BBC Elstree Centre

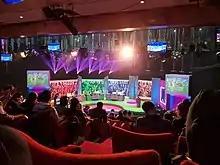
"The Big Fat Quiz of the Year" set in Studio D

The exterior set for the fictional East London setting Albert Square in "EastEnders" is located in the permanent backlot at . Originally constructed in 1984, the set is outdoors and open to the elements; by 2010, it was looking increasingly shabby. It was rebuilt for compliance with the requirements of high-definition television on the same site in 2013–2014, using mostly real brick, with some areas using a new improved plastic brick. Throughout rebuilding filming still took place, and so scaffolding was often seen on screen during the process, with some story lines written to accommodate the rebuilding, such as the Queen Vic fire.